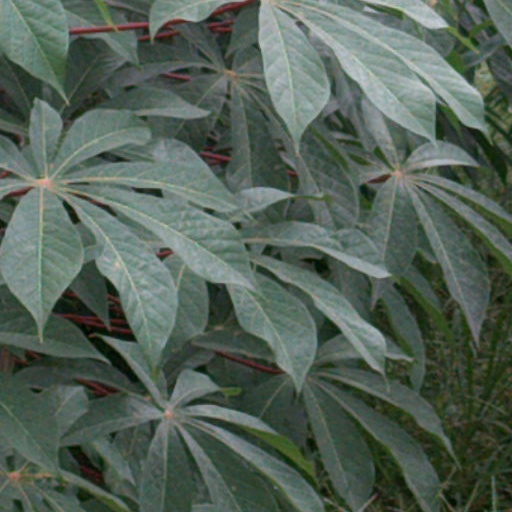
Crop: cassava